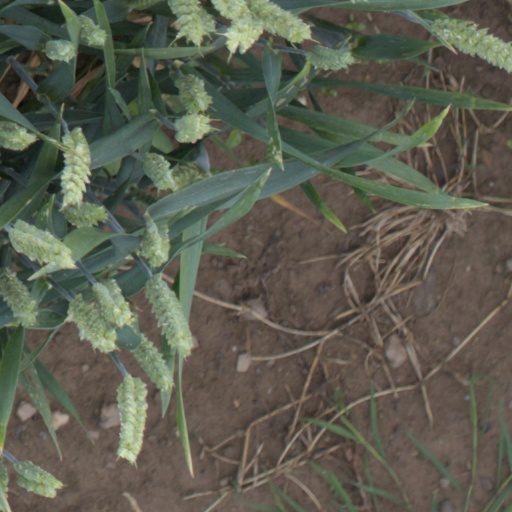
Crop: wheat